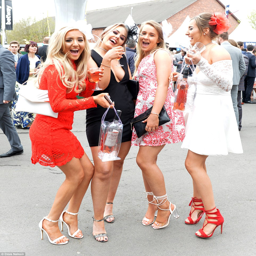
a group of women in red , black , pink and white dresses posed with plastic bags carrying bottles of wine